Gleichschaltung

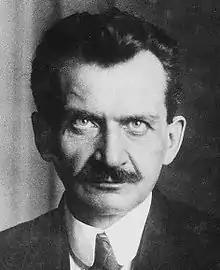
During the debate on the Enabling Act, Social Democrat chairman Otto Wels spoke the last free words in the Reichstag: "Freedom and life can be taken from us, but not our honor." The subsequent passage of the Act did away with parliamentary democracy.

The Nazi term, meaning "synchronization" or "coordination", was the process of Nazification by which Adolf Hitler—leader of the Nazi Party in Germany—established a system of totalitarian control and coordination over all aspects of German society "from the economy and trade associations to the media, culture and education".